Soulangy

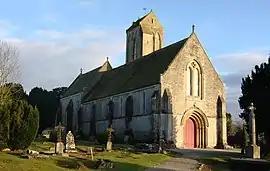
The church in Soulangy

Soulangy is a commune in the Calvados department in the Normandy region in northwestern France.